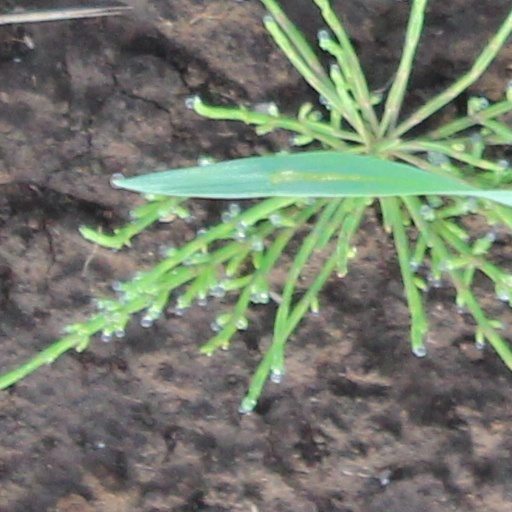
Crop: wheat